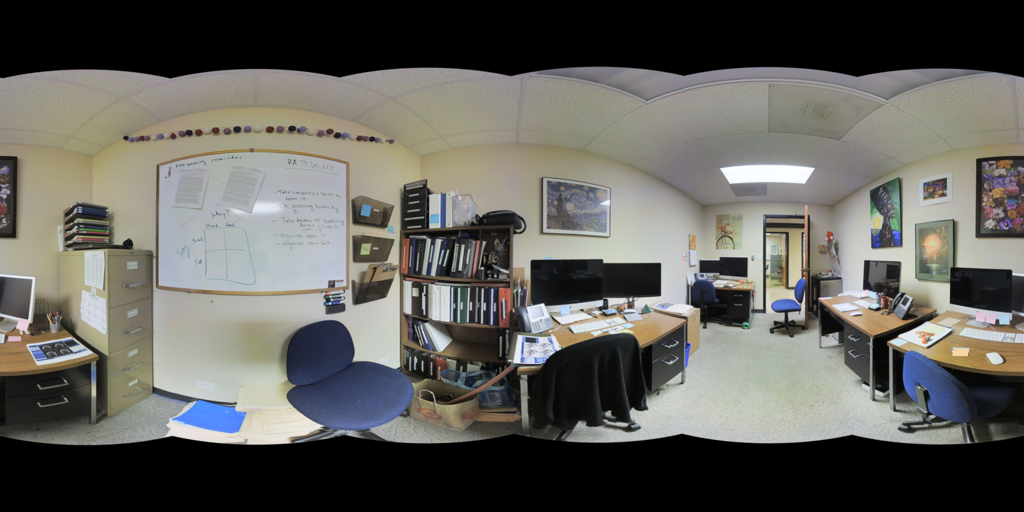
Referred object: the blue office chair by the door

Referred object: turn slightly right toward the desk chair draped with a black coat

Referred object: the blue chair in front of the whiteboard